JoJo's Bizarre Adventure (OVA)

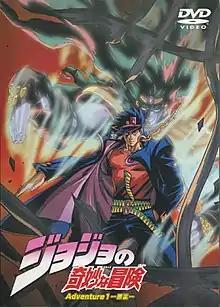
Cover art for the first Japanese DVD volume

is an original video animation adaptation of Hirohiko Araki's manga series of the same name. Produced by A.P.P.P. (Another Push Pin Planning), it was adapted from the series' third part, "Stardust Crusaders".